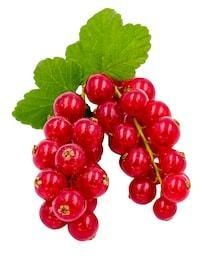
Label: redcurrant